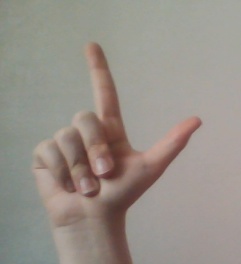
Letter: laam